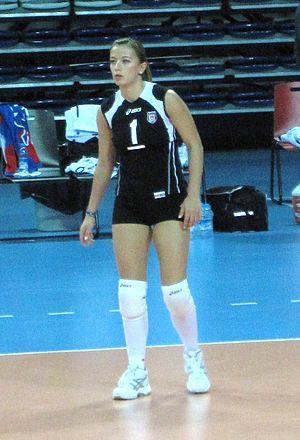
Pelin Emniyetli est une ancienne joueuse de volley-ball turque. Elle mesure 1,72 m et jouait au poste de passeuse. Elle a totalisé 132 sélections en équipe de Turquie.